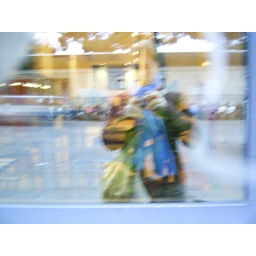
Me being self-reflective. This is in the window of McDonald's by the Santa Maria Novella train station.